Thomas Seir Cummings

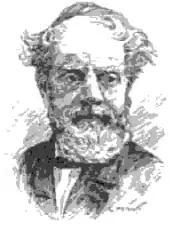

Thomas Seir Cummings was born at Bath, England on August 26, 1804. He came to New York early in life and studied there with Henry Inman. He painted miniatures in water color, and many of his sitters were well-known contemporaries of the artist. In 1826 he helped to found the National Academy of Design, was its treasurer for many years and one of its early vice presidents. He also wrote an account of its history, entitled "Historic Annals of the National Academy from its Foundation to 1865" (Philadelphia, 1865). His later life was spent in Connecticut, and Hackensack, N. J.